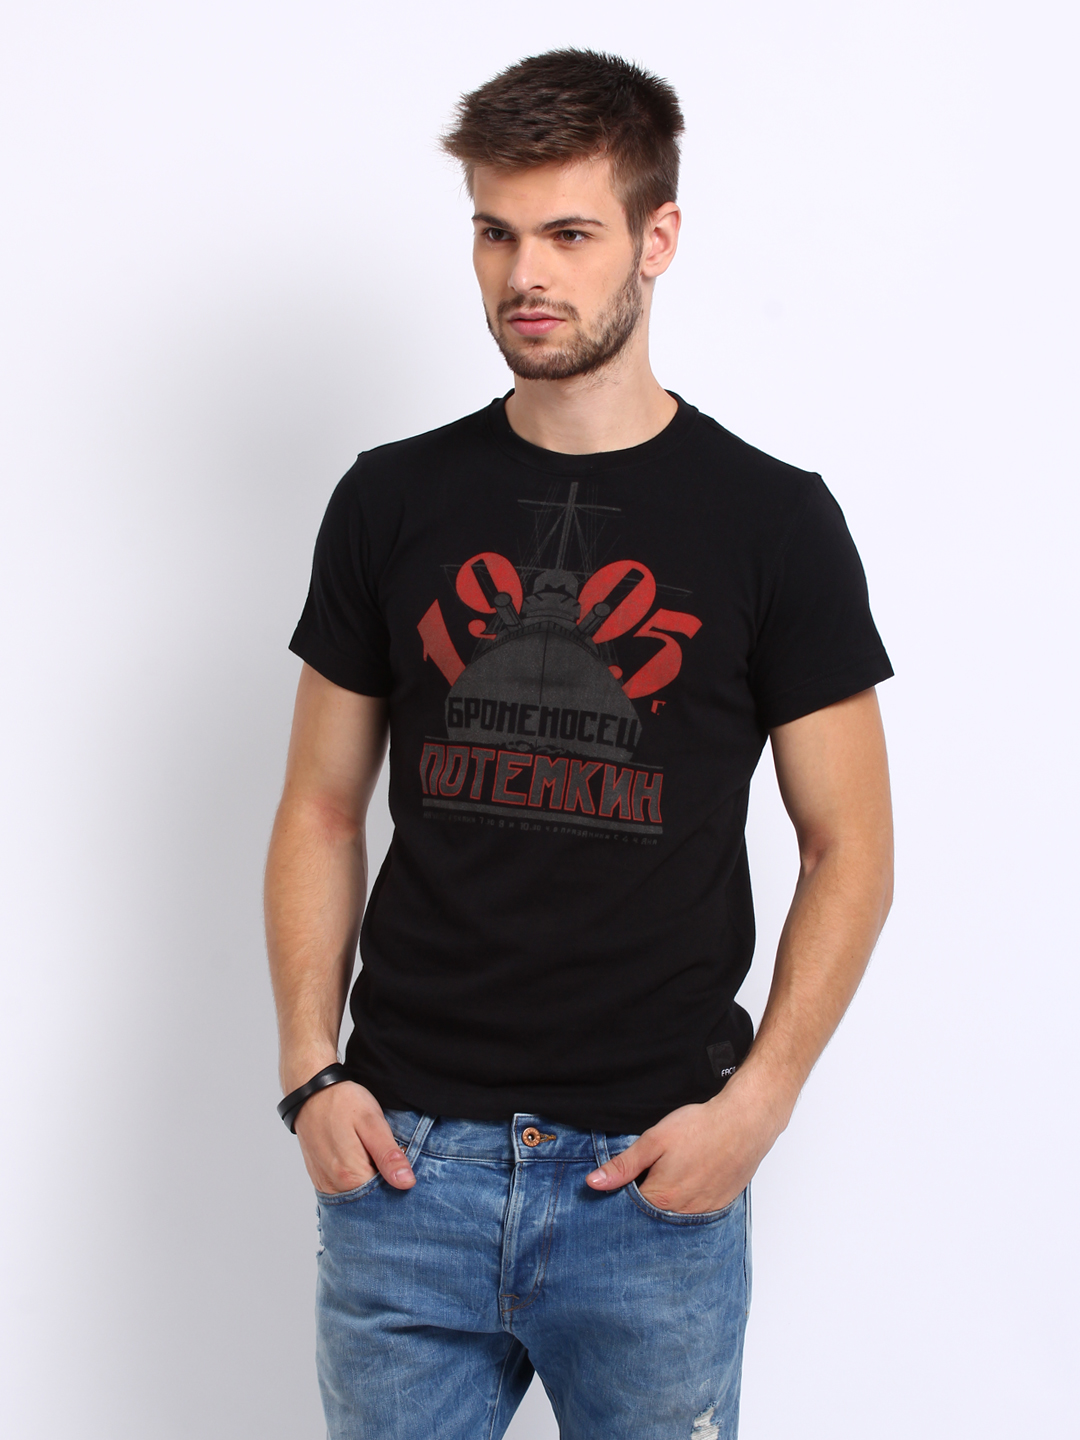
Facit Men Black Printed T-shirt
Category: Apparel / Topwear / Tshirts
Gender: Men
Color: Black
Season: Summer 2016
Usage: Casual